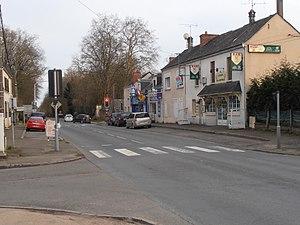
Verron (route reliant La Flèche à Sablé sur Sarthe)